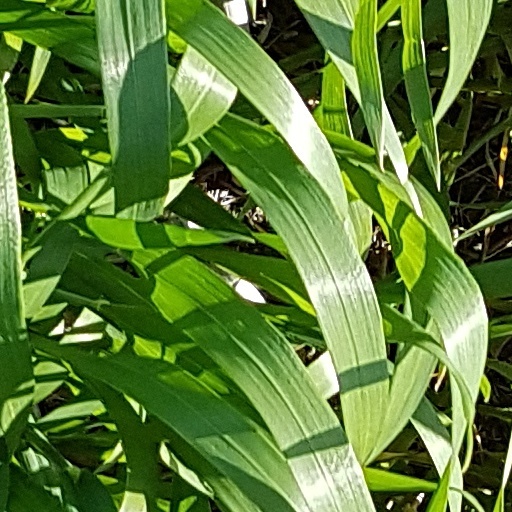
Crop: wheat